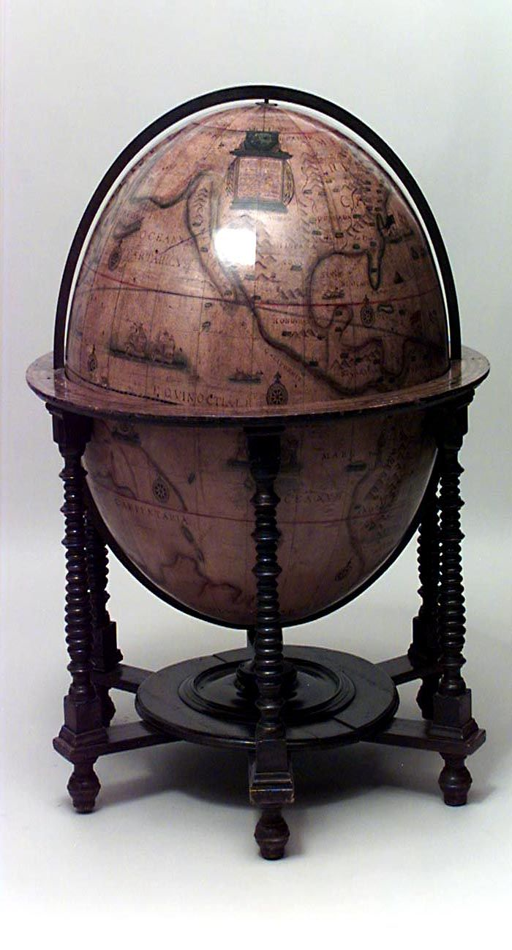
i do love this style globe , but i 'm not sure if i love it dollars worth